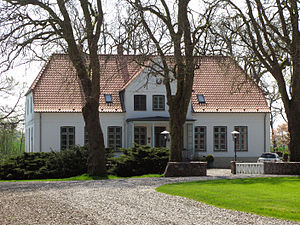
Langballegård
Langballegård/Freienwillen
Langballegård eller Langballegaard er navnet på et større gods beliggende nord for Langballe i det nordøstlige Angel i Sydslesvig. Administrativt hører Langballegård under Langballe Kommune i Slesvig-Flensborg kreds i den nordtyske delstat Slesvig-Holsten. I kirkelig henseende hører lokaliteten under Grumtoft Sogn. Sognet lå i den danske periode indtil 1864 i Husby Herred.